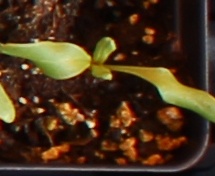
Label: Sugar beet